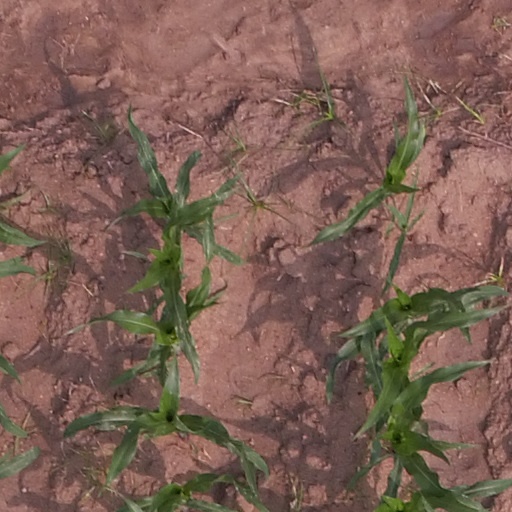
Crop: maize; corn